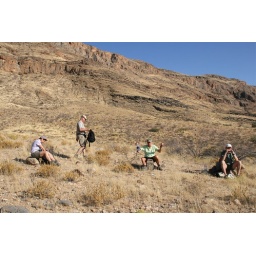
We maken een mooie wandeling door het Naukluft natuurreservaat.We ontbijten midden in de ruige natuur van het reservaat.